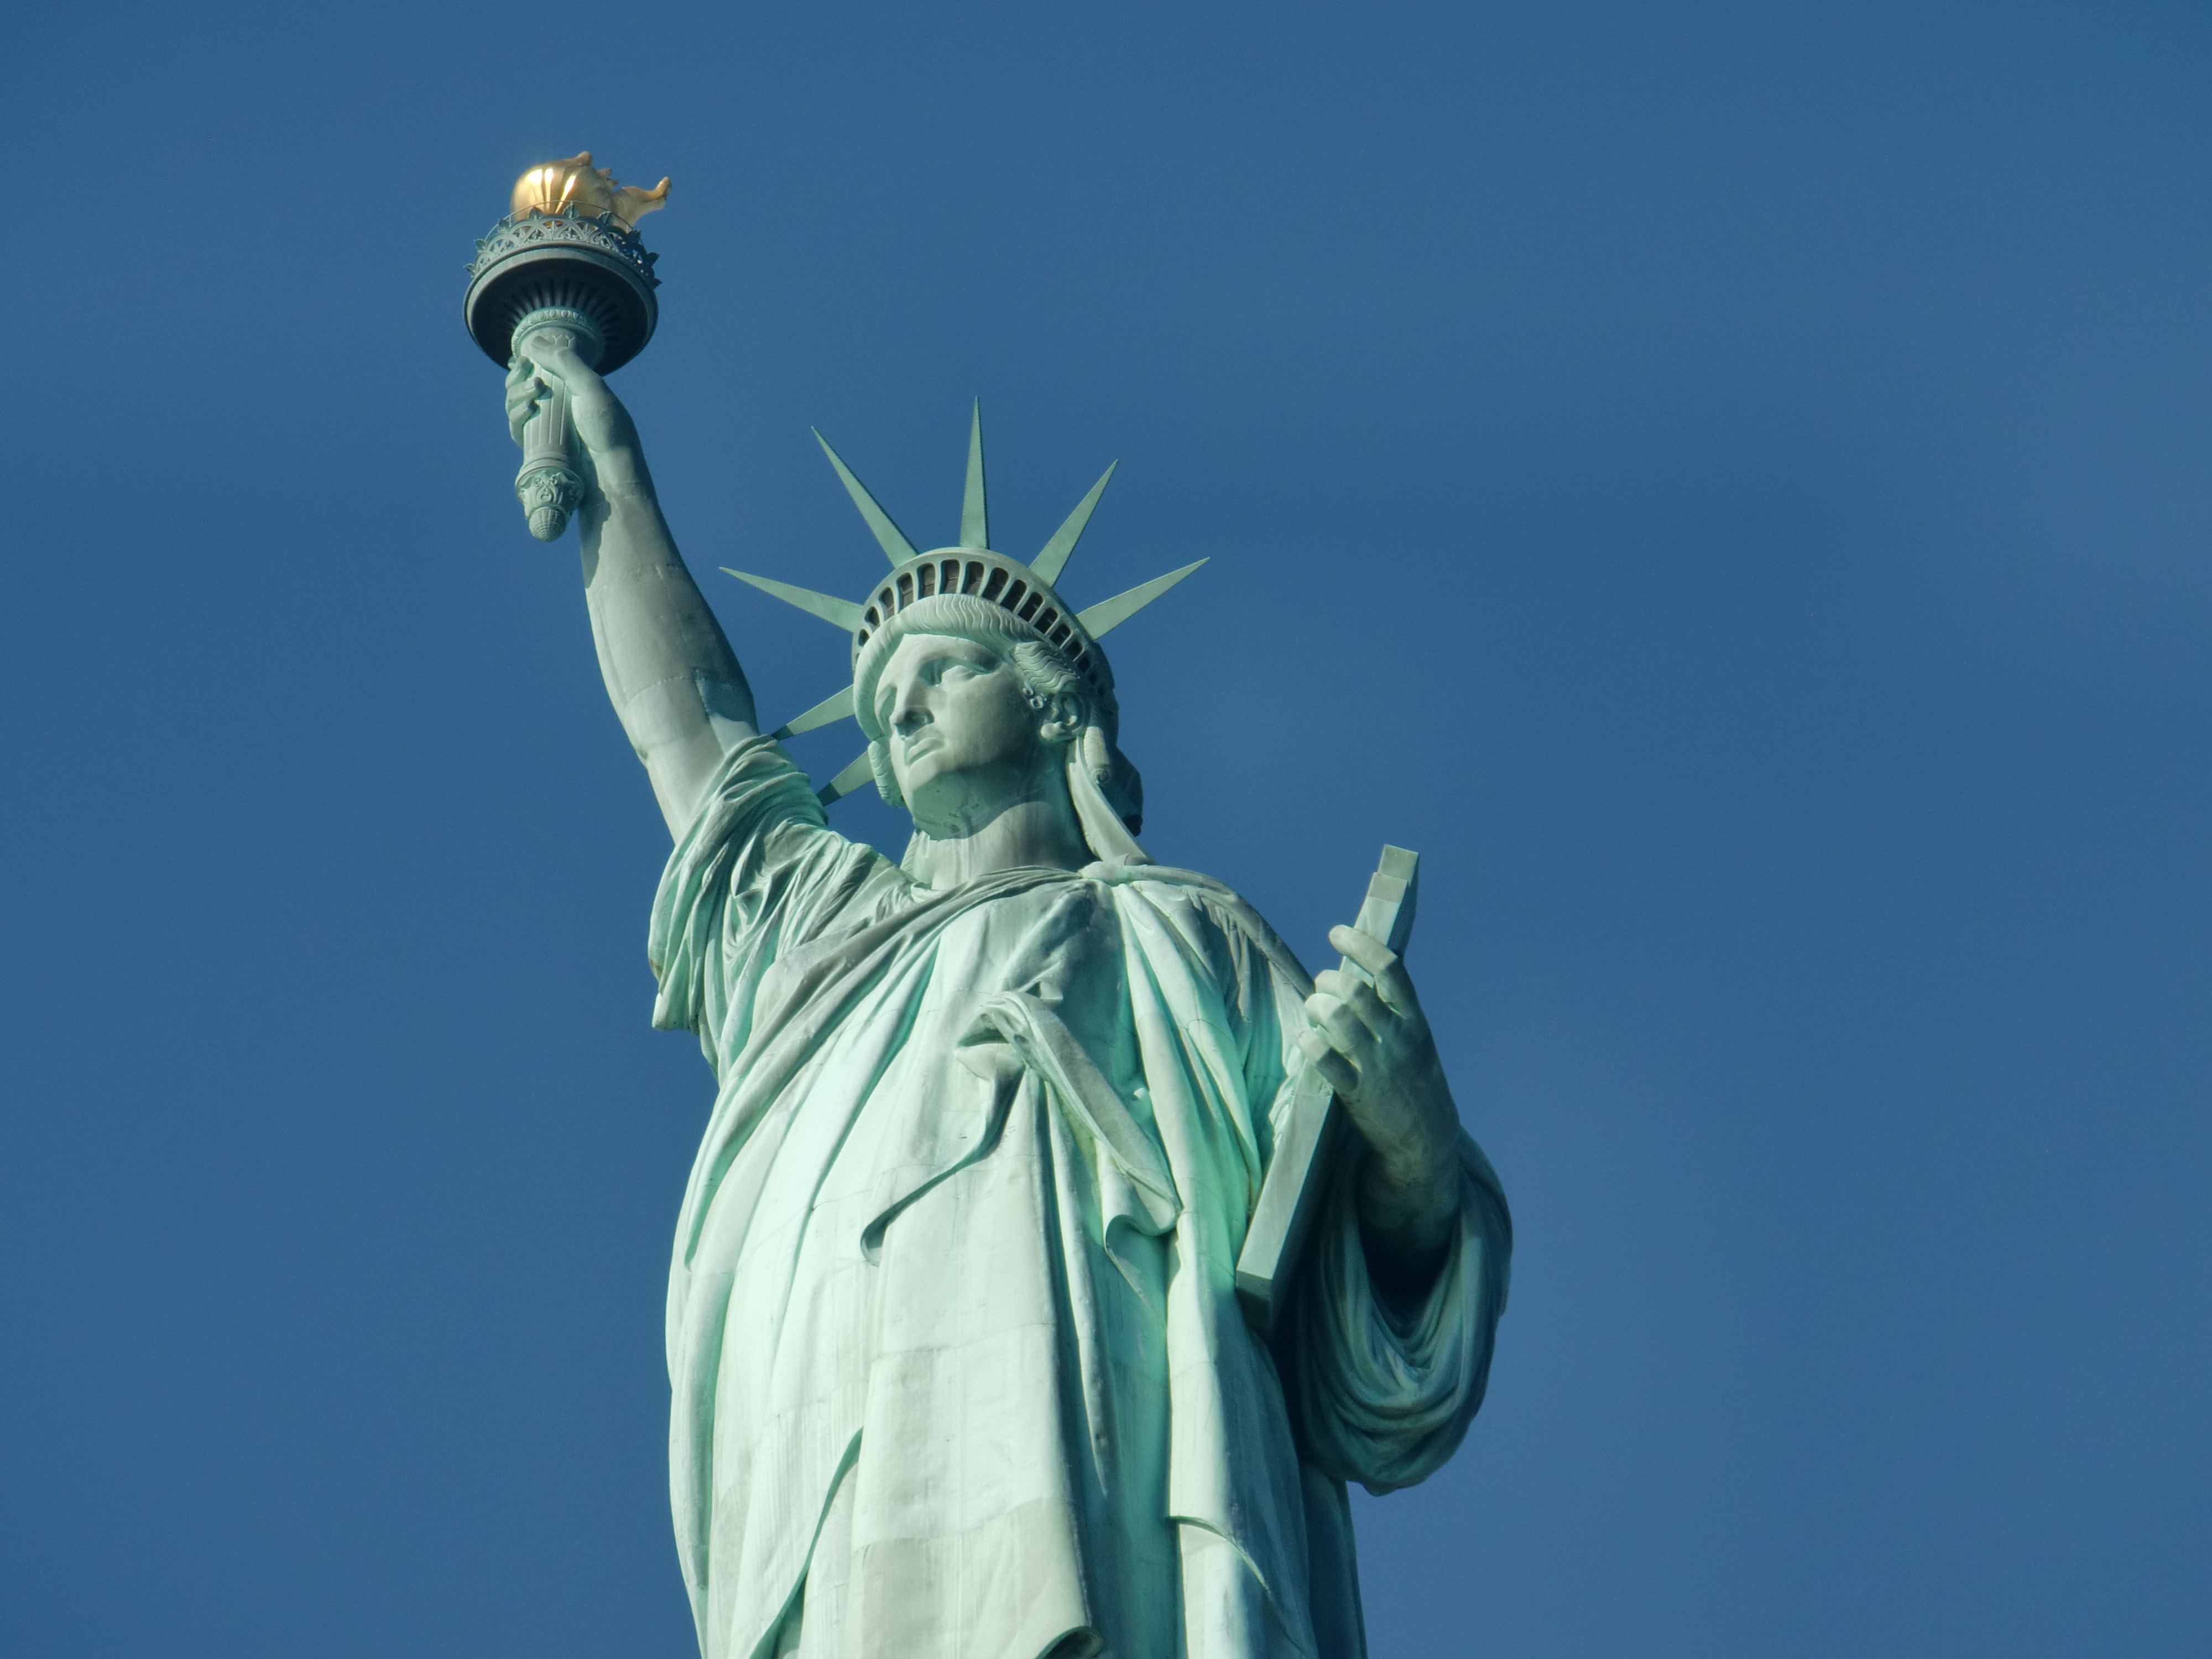
structure, skyline, view, skyscraper, urban, new york, manhattan, monument, cityscape, travel, statue, statue of liberty, symbol, nyc, usa, america, island, blue, metropolitan, freedom, attraction, historic, lady, tourism, torch, crown, sculpture, national, art, american, tall, liberty, scene, famous, united, icon, independence, mythology, immigration